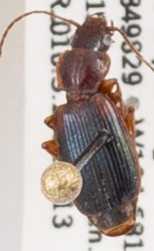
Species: Cymindis planipennis
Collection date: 2021-10-13
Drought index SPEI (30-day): -1.69
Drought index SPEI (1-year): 0.32
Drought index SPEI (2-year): -0.71